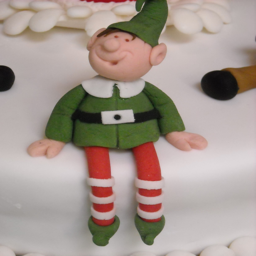
an elf on the cake .